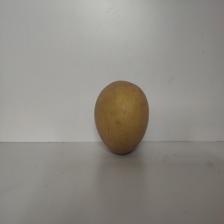
Size: Large